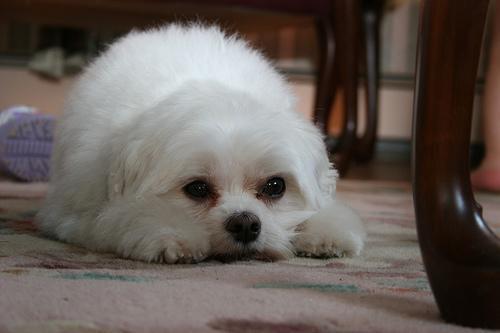
Maltese_dog